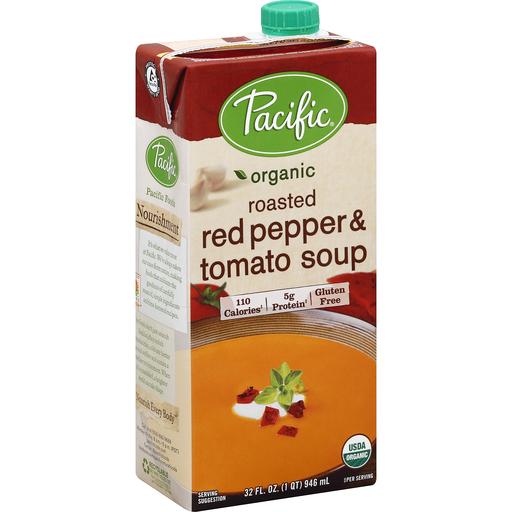
Waste category: cardboard